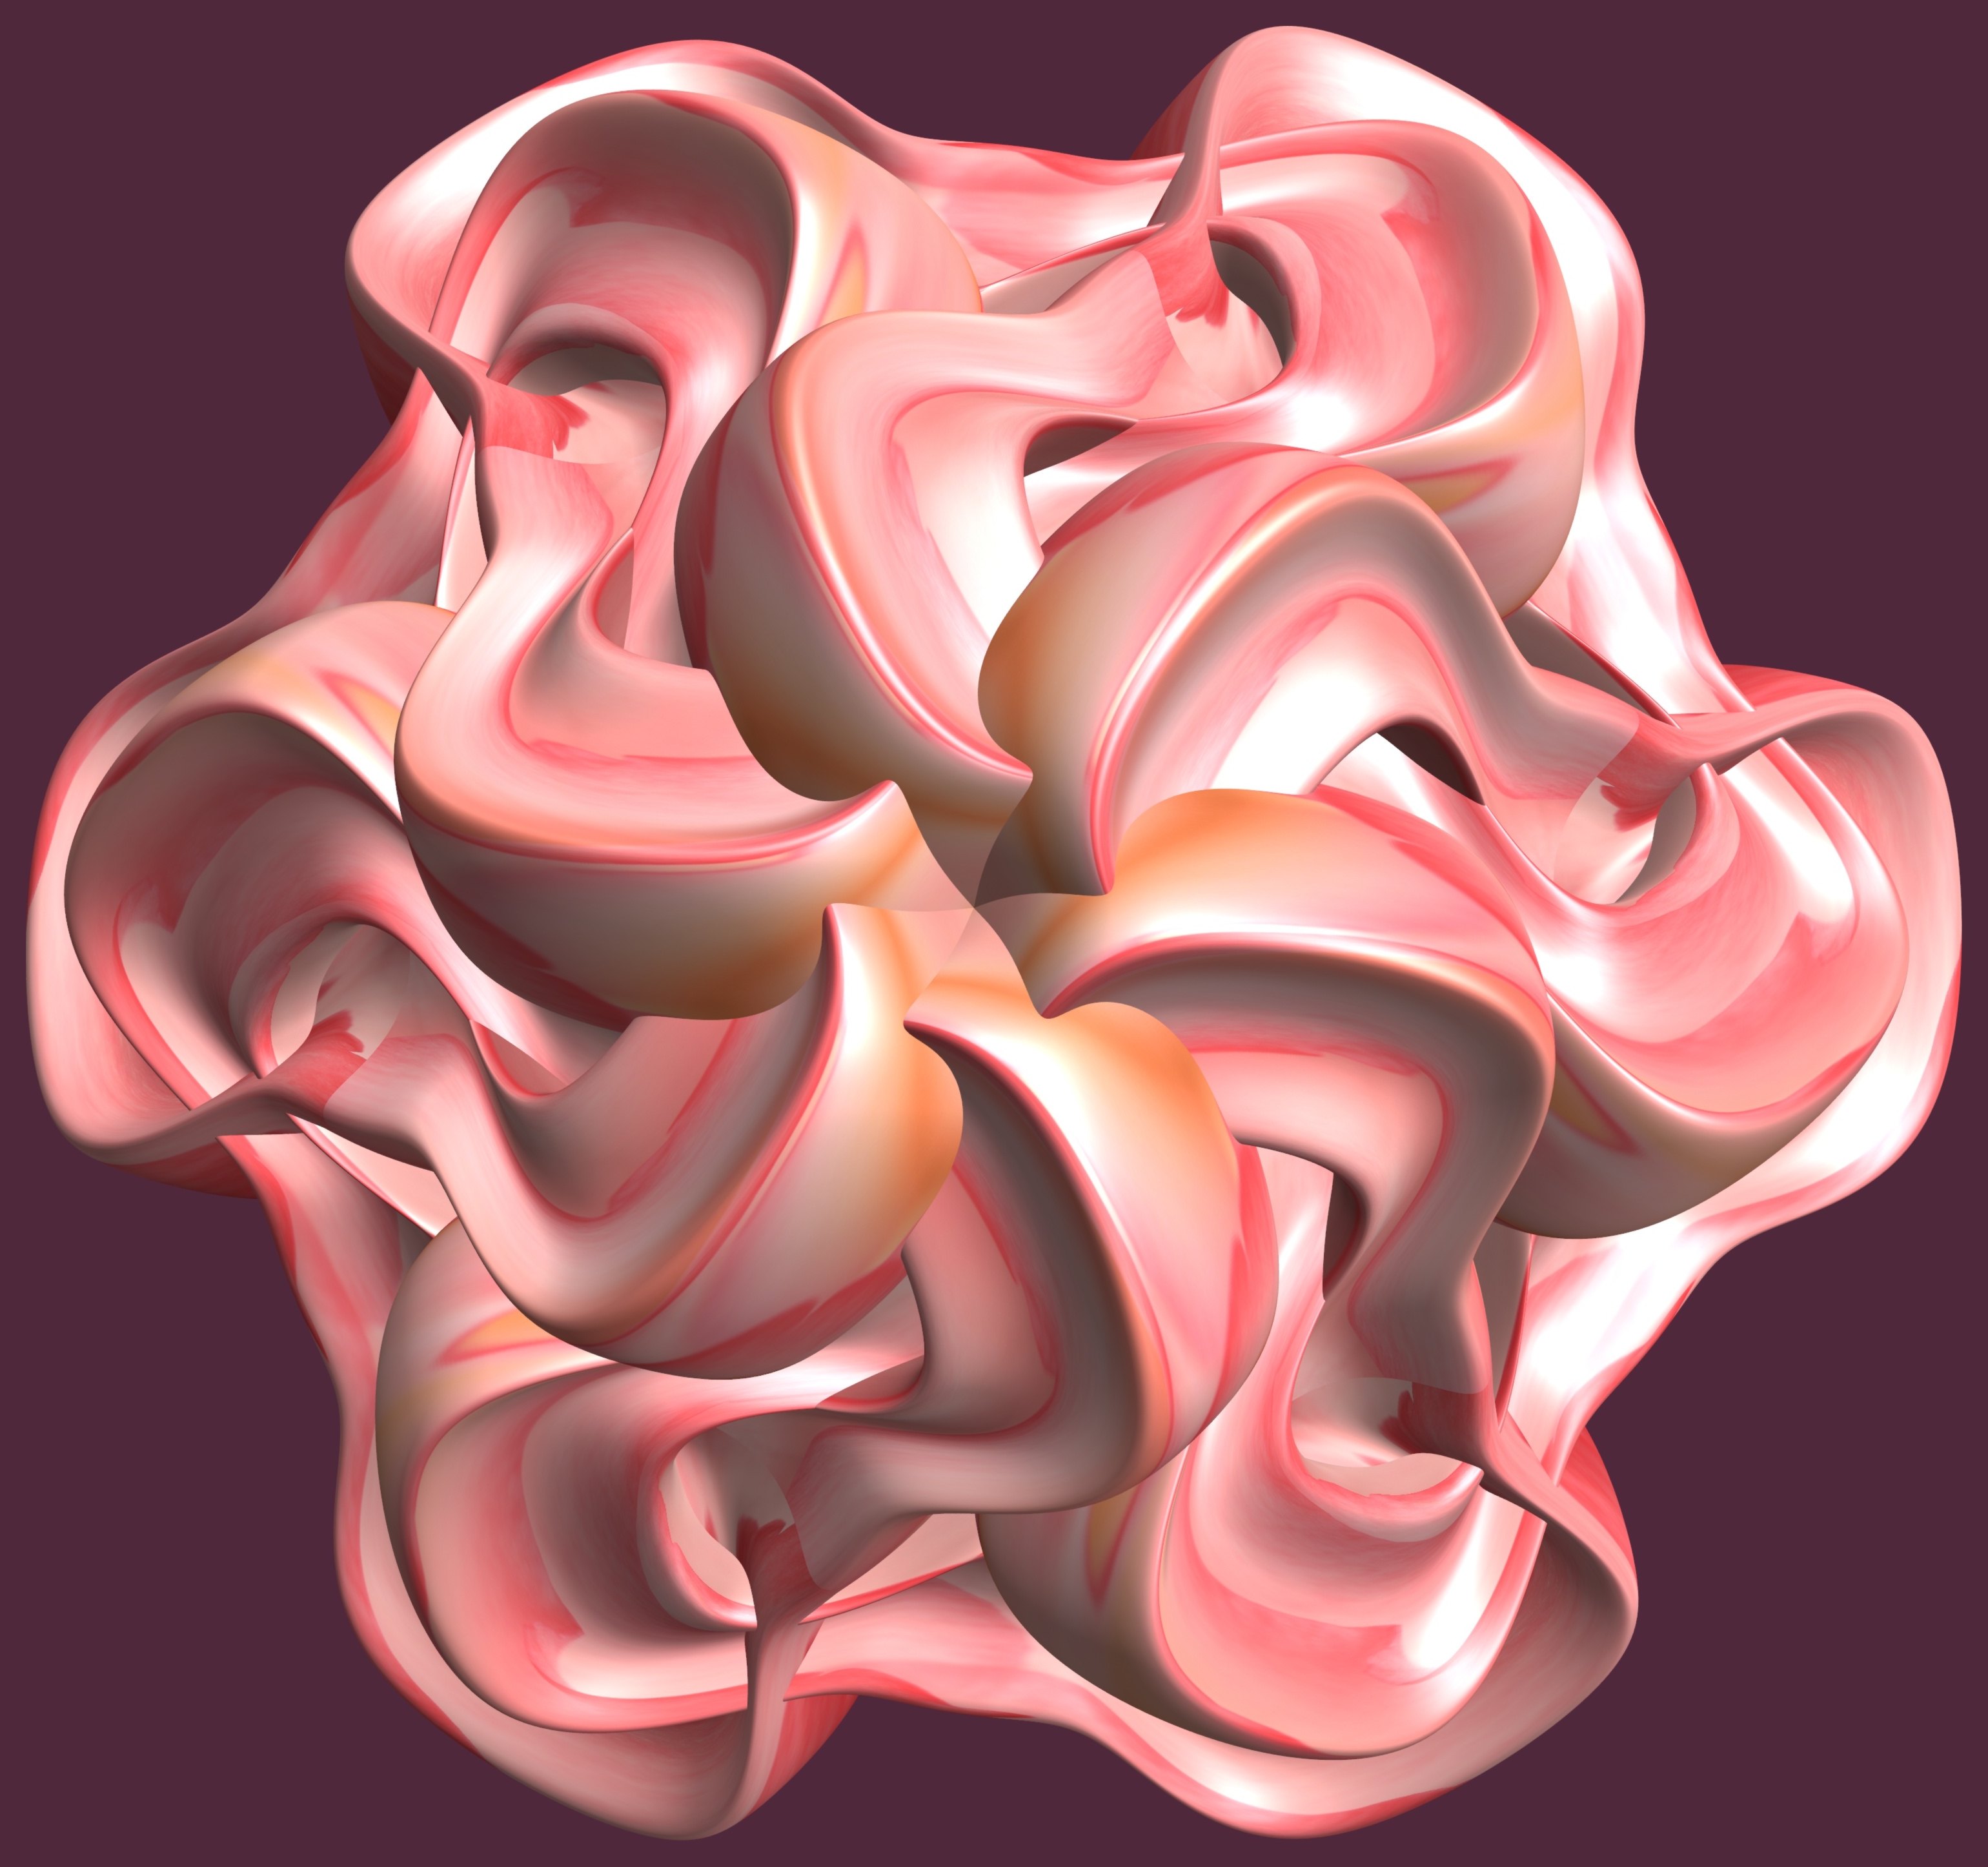
structure, plant, texture, flower, petal, heart, pattern, ear, pink, human body, font, art, illustration, design, symmetry, 3d, graphic, organ, torus, mathematica, cg, parametricplot3d, code, program, algorithm, mapping, valentine's day, flowering plant